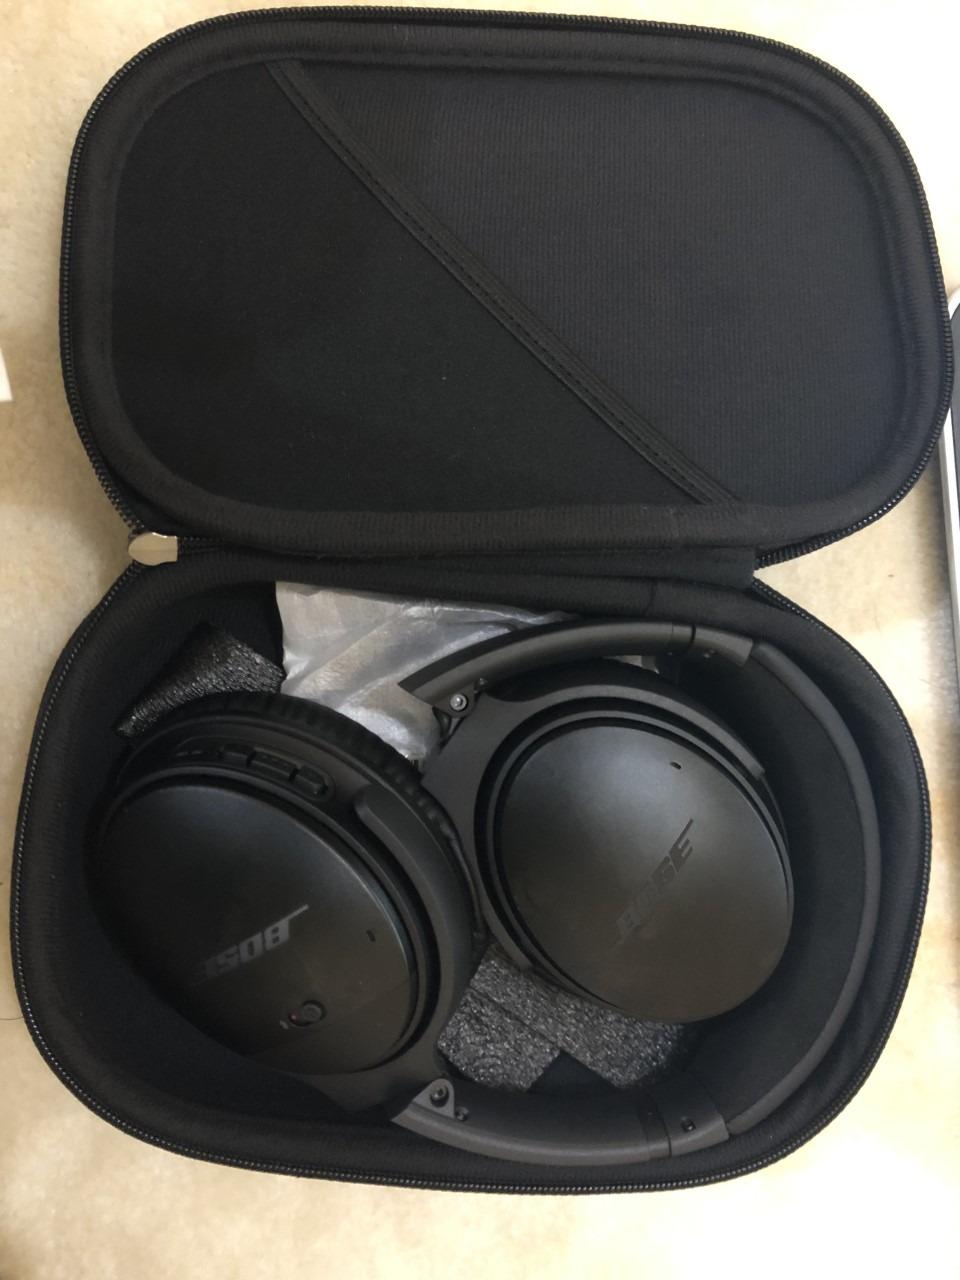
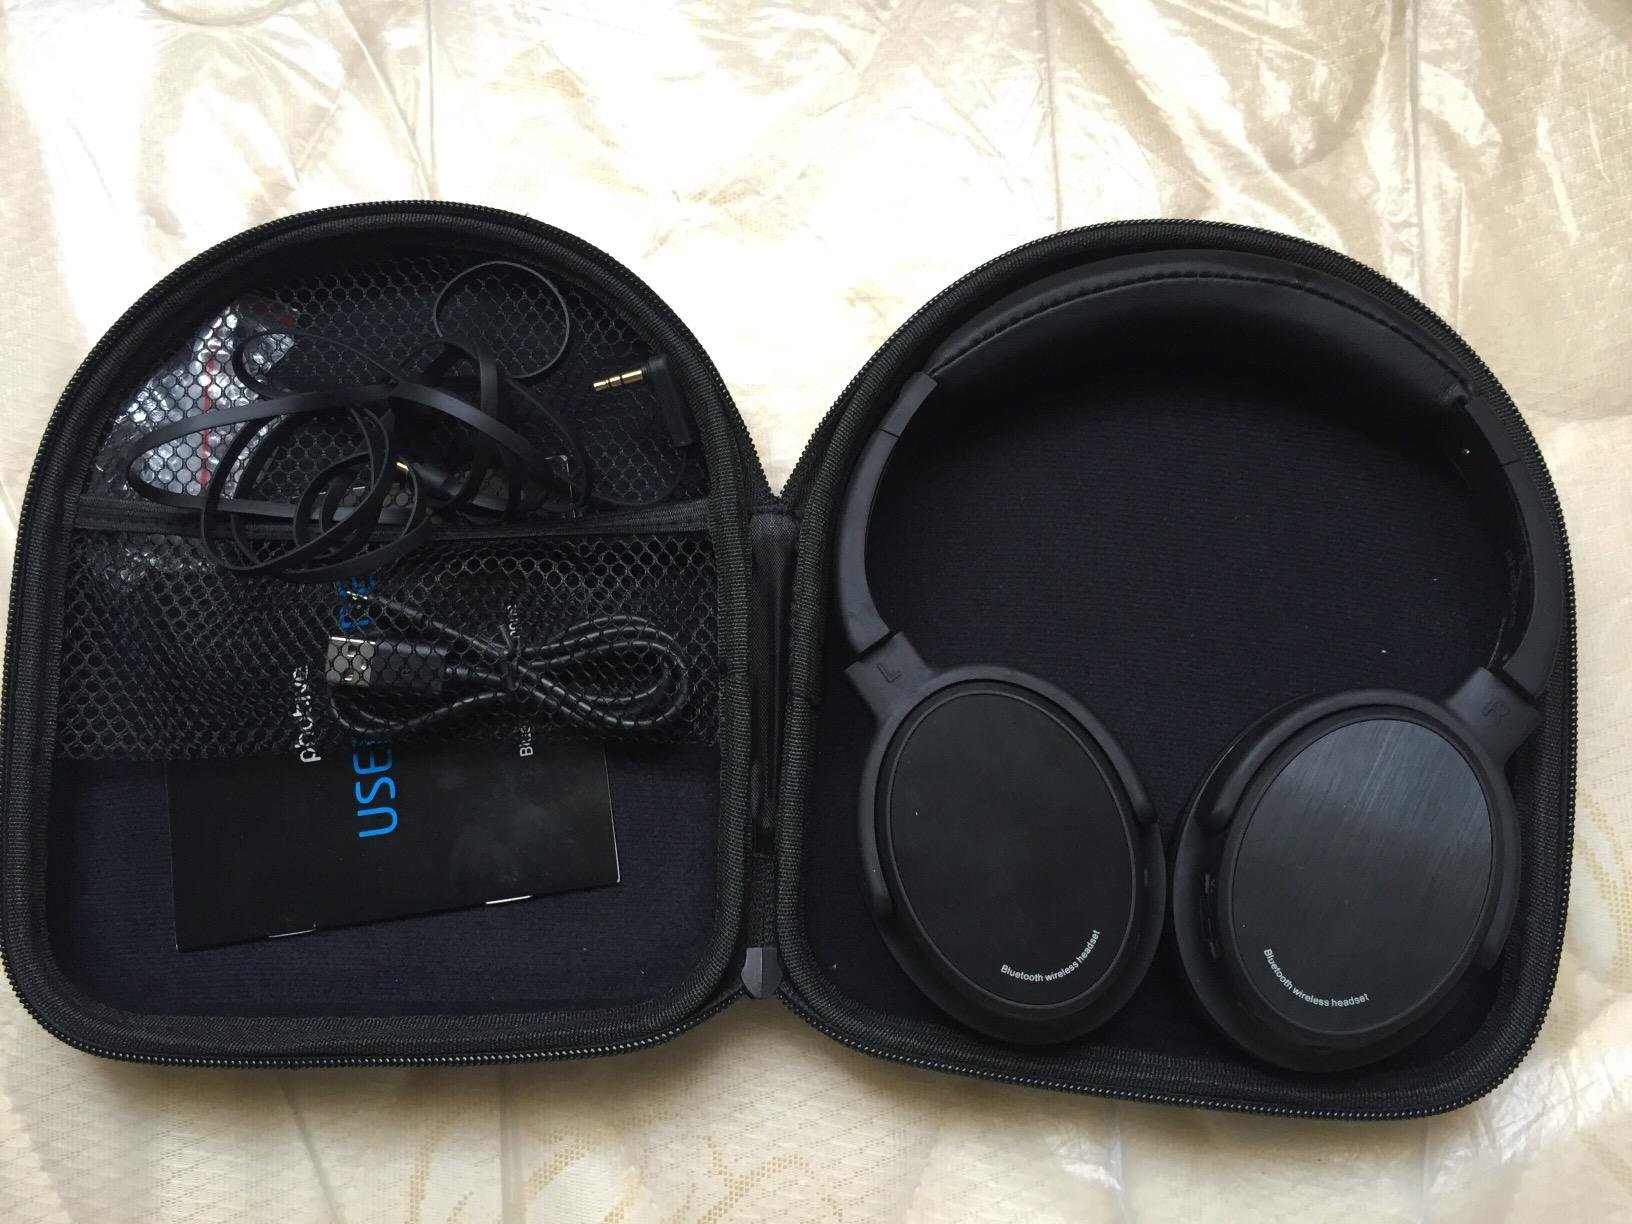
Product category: headphones
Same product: no